Rice glue

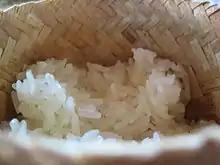
Rice glue can be made from cooked sticky rice (or sometimes regular white rice) and water.

Rice glue is a gel or liquid adhesive made of a smooth mush of well-cooked white rice, diluted to the desired thickness with water. It has been used since antiquity for various arts and crafts; for instance, it is a woodworking and paper glue. When dried, it is transparent. Rice glue is notable for containing no acids which can degrade the materials it holds together.